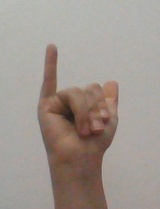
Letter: ya